2019 Portuguese fuel-tanker drivers' strike

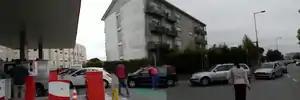
Queue for a petrol station during the strike

The 2019 Portuguese fuel-tanker drivers' strike was a strike action staged by truck drivers transporting hazardous goods, namely fuel, protesting low pay as well as demanding the recognition of their specific professional category. The strike, which started on 15 April was planned to go on "indefinitely" until it was called off on 18 April, causing major disruption and leading the Portuguese Government to announce an "energy crisis" and announce extraordinary measures.